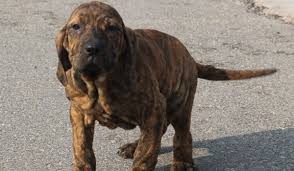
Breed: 220-n000032-Fila_Braziliero